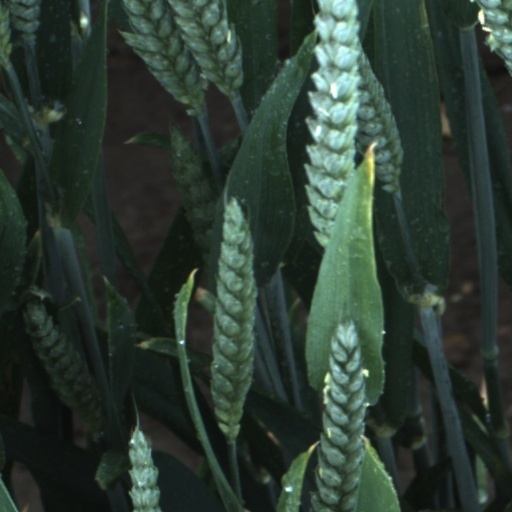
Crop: wheat